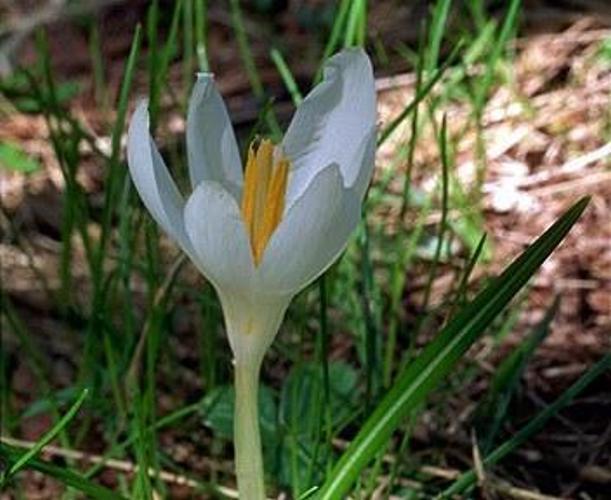
Flower: Crocus